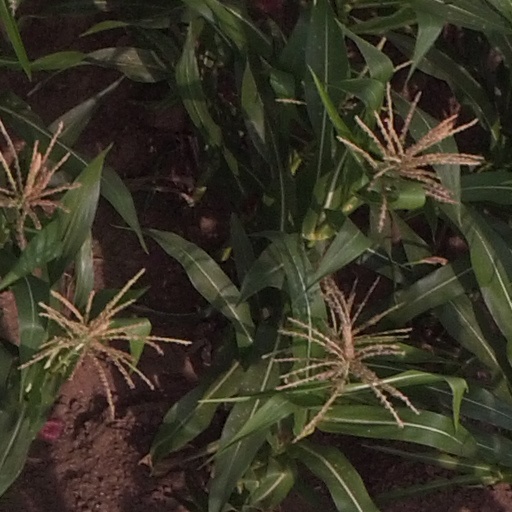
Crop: maize; corn